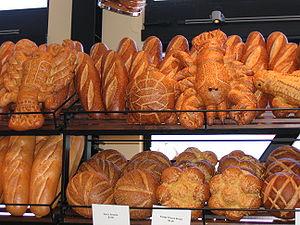
La boulangerie Boudin est une boulangerie célèbre située à San Francisco, connue pour son pain au levain.